Michel Chevalier

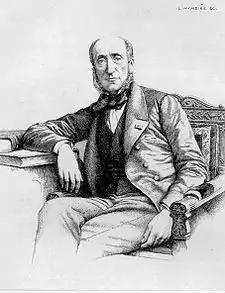
Michel Chevalier

Michel Chevalier (13 January 1806 – 18 November 1879) was a French engineer, statesman, economist and free market liberal.